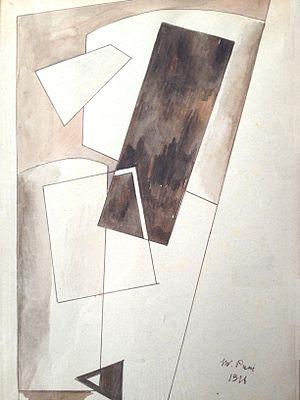
Ivan Albertovitch Pugni, dit Jean Pougny, né le 20 février 1892 à Kuokkala et mort à Paris le 28 décembre 1956, est un peintre franco-russe.